Harry Cobby

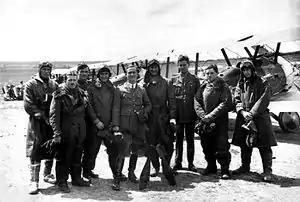
Nine men wearing a mixture of military uniforms with caps and flying suits with goggles, in front of a row of military biplanes

Cobby claimed an early victory, over a DFW reconnaissance plane, in February 1918, but this was credited only as "driven down" and not confirmed. Based in the Pas-de-Calais area, No. 4 Squadron supported Allied forces during the German spring offensive that commenced the following month. Cobby's aerial opponents included members of Baron von Richthofen's "Flying Circus". On 21 March he shot down two of the formation's Albatros D.Vs, which were confirmed as his first official victories.